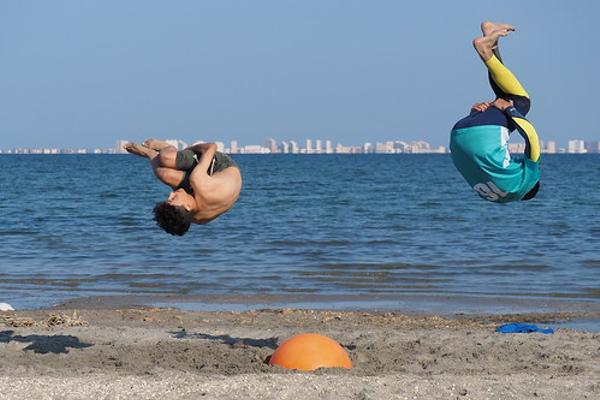
回答: 初心者同士の格ゲー